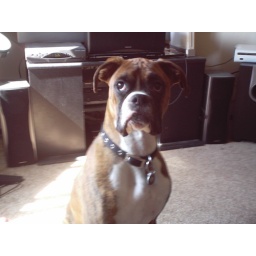
My dog Loki sitting in the living room.